Scrabble

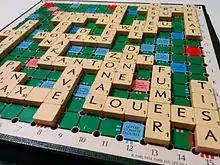
A game of "Scrabble" in French

The first play of the game must consist of at least two tiles and cover the center square (H8). Any play thereafter must use at least one of the player's tiles to form a "main word" (containing all of the player's played tiles in a straight line) reading left-to-right or top-to-bottom. Diagonal plays are not allowed. At least one tile must be adjacent (horizontally or vertically) to a tile already on the board. If the play includes a blank tile, the player must designate the letter the blank represents; that letter remains unchanged for the rest of the game unless the play is challenged off. The player announces the score for that play, and then draws tiles from the bag equal to the number of tiles played, so that there are seven tiles on their rack. If there are not enough tiles, the player draws any remaining tiles instead. If the game is played using a clock, the player starts the opponent's clock after announcing the score and before drawing tiles. Players may keep track of tiles played during the game.